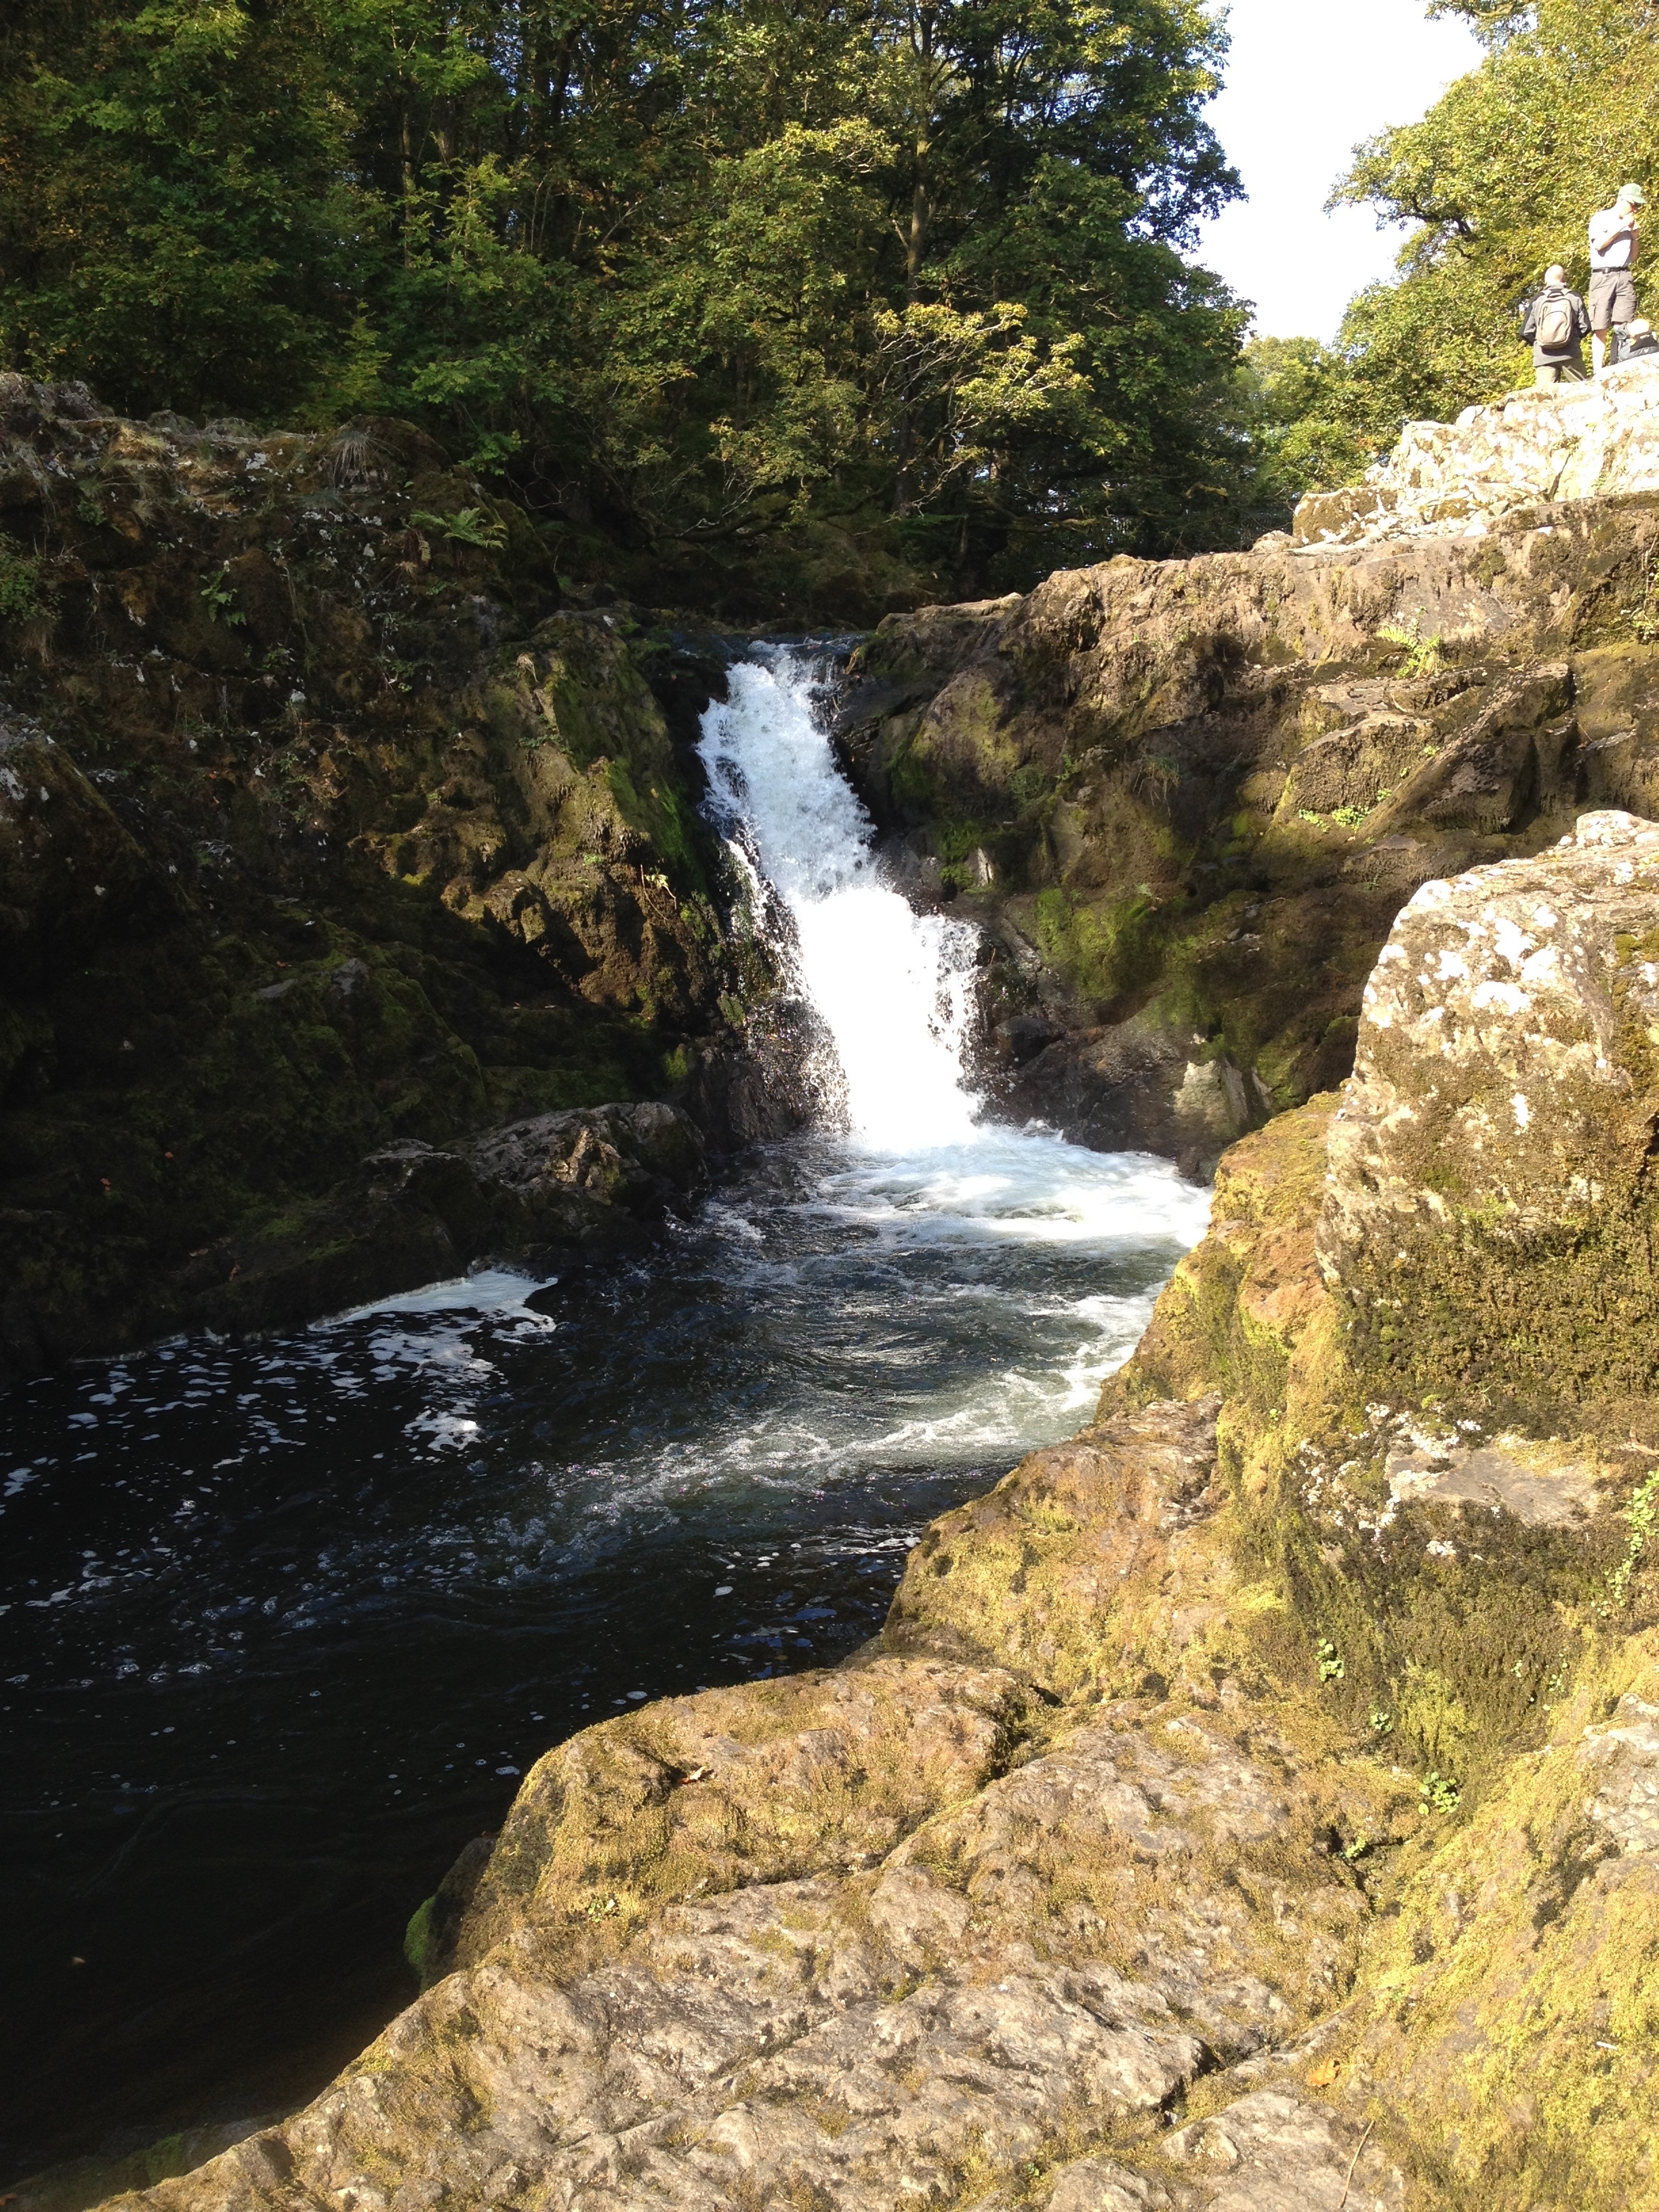
landscape, water, nature, rock, waterfall, river, environment, stream, rapid, body of water, rocks, ravine, water feature, watercourse